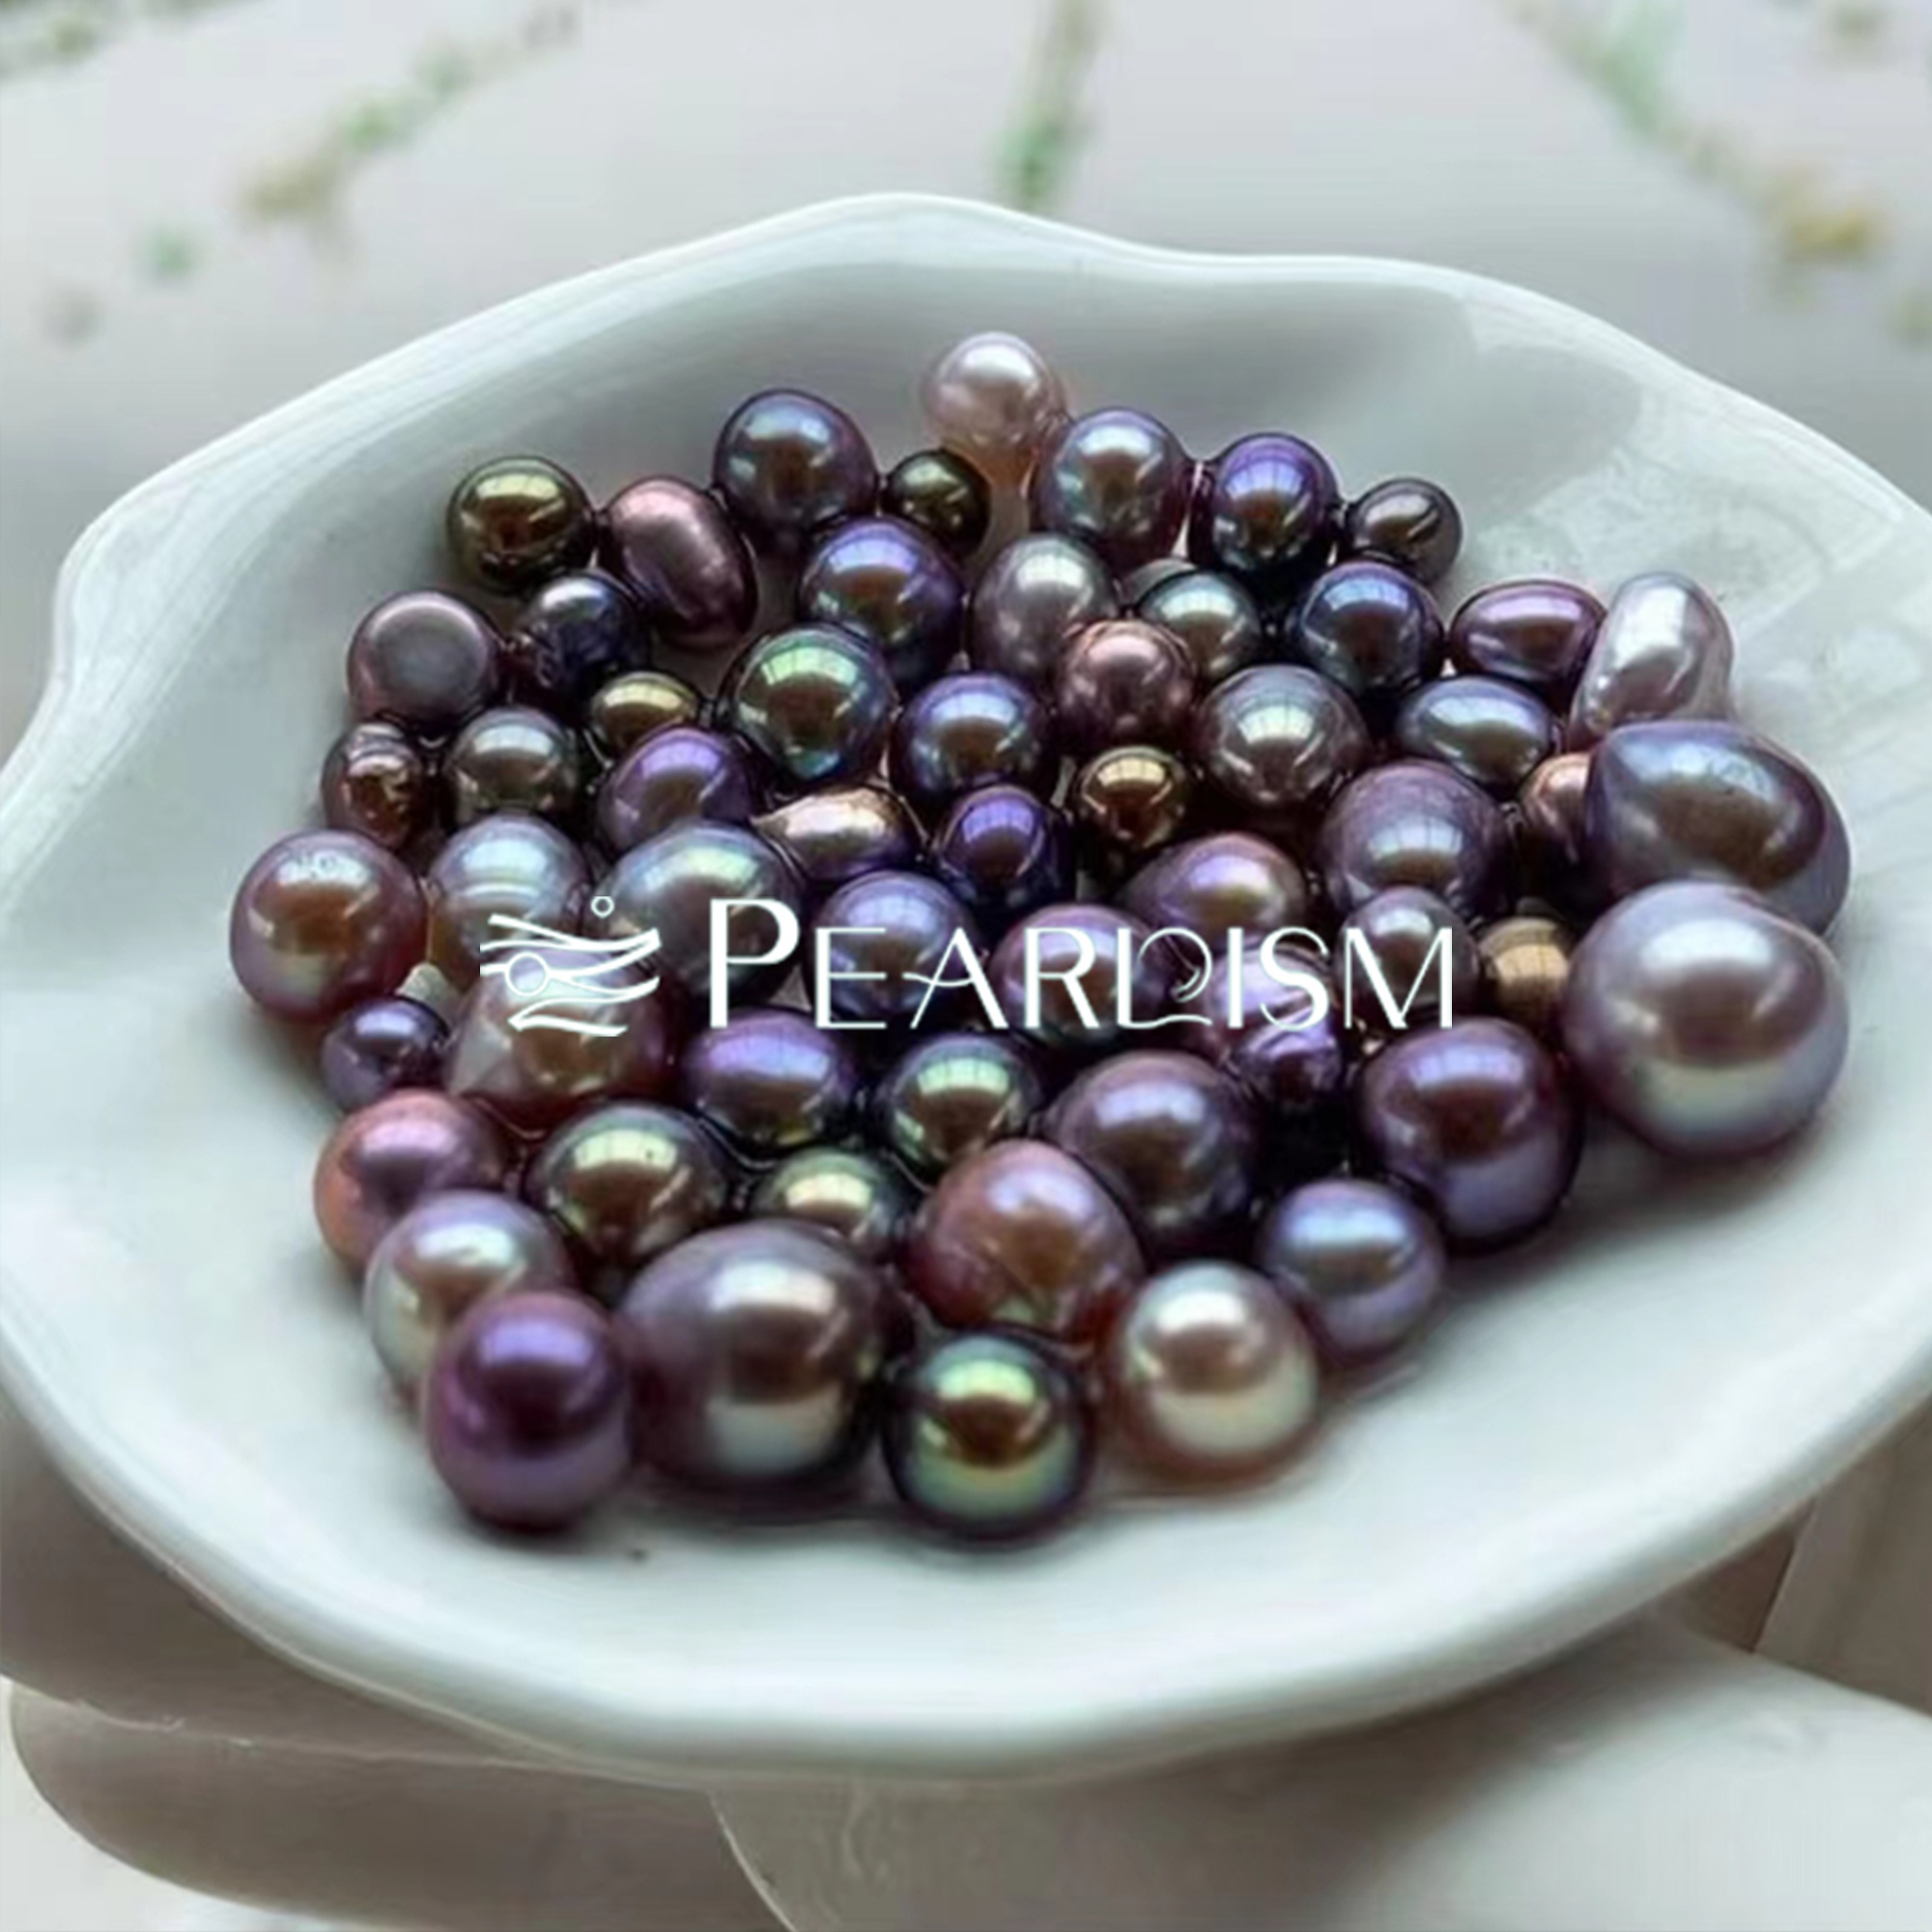
Lake Pot （20+ Seedless Pearl)
Basic information： Pearl category: Freshwater pearl Pearl color: Deep Color Pearl quantity: 20+ in 1 Clam Pearl Size: Irregular Pearl shape: round shape
Brand: Multiple Pearls
Category: Arts & Entertainment > Hobbies & Creative Arts > Arts & Crafts > Art & Crafting Materials > Embellishments & Trims > Loose Stones > Pearls